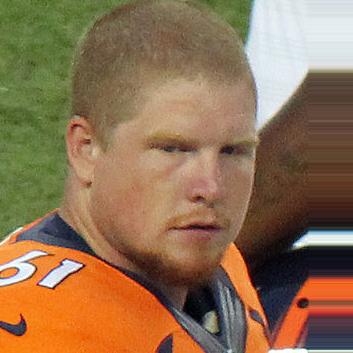
Age: 24